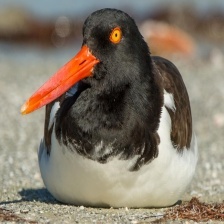
Species: OYSTER CATCHER
Scientific name: HAEMATOPUS
ImageNet parent category: oystercatcher